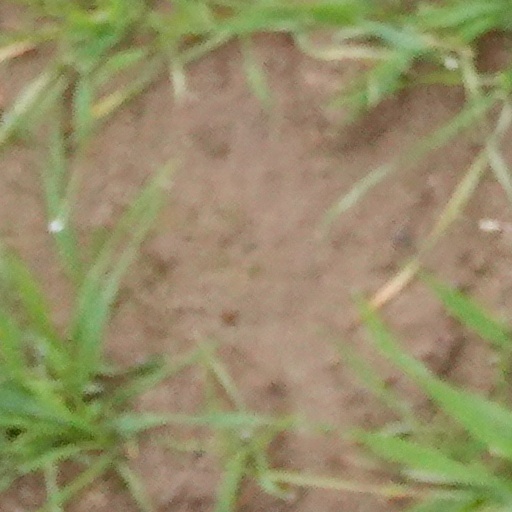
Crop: wheat